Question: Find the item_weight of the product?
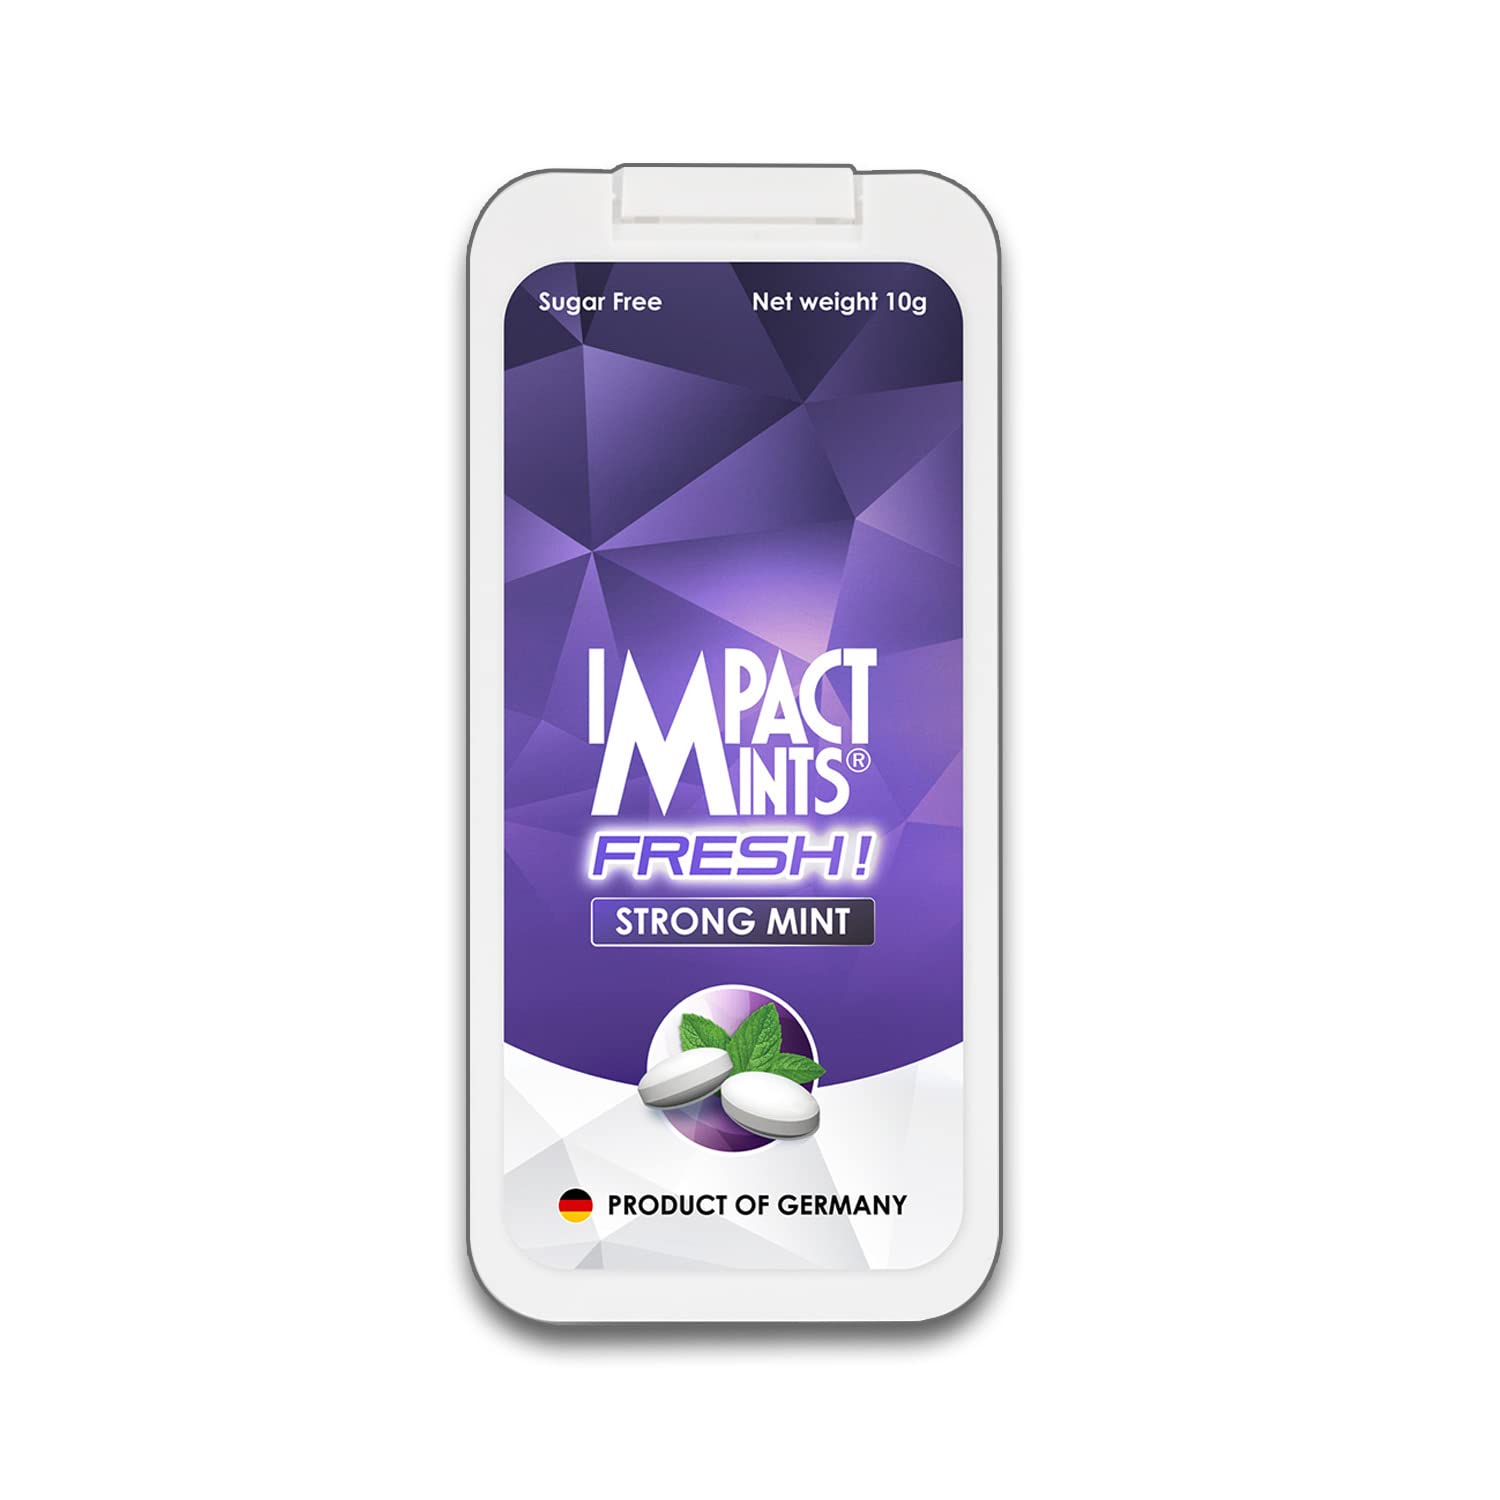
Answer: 10 gram